British Film Institute

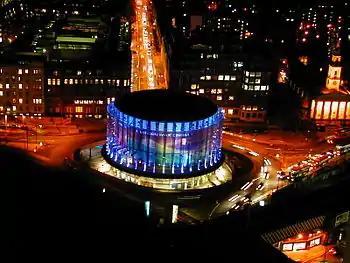
BFI IMAX cinema

The BFI runs the BFI Southbank (formerly the National Film Theatre (NFT)) and the BFI IMAX cinema, both located on the south bank of the River Thames in London. The IMAX has the largest cinema screen in the UK and shows popular recent releases and short films showcasing its technology, which includes IMAX 70mm screenings, IMAX 3D screenings and 11,600 watts of digital surround sound. BFI Southbank shows films from all over the world, particularly critically acclaimed historical and specialised films that may not otherwise get a cinema showing. The BFI also distributes archival and cultural cinema to other venues – each year to more than 800 venues all across the UK, as well as to a substantial number of overseas venues.